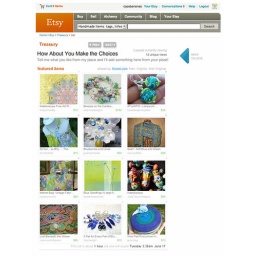
One of my market bags is in this treasury.